Academia de Talentos

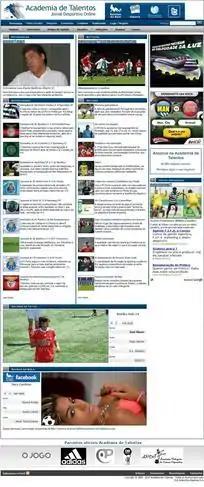
ADT "Homepage" screen.

Academia de Talentos is a Portuguese online newspaper, dedicated to youth-level football.